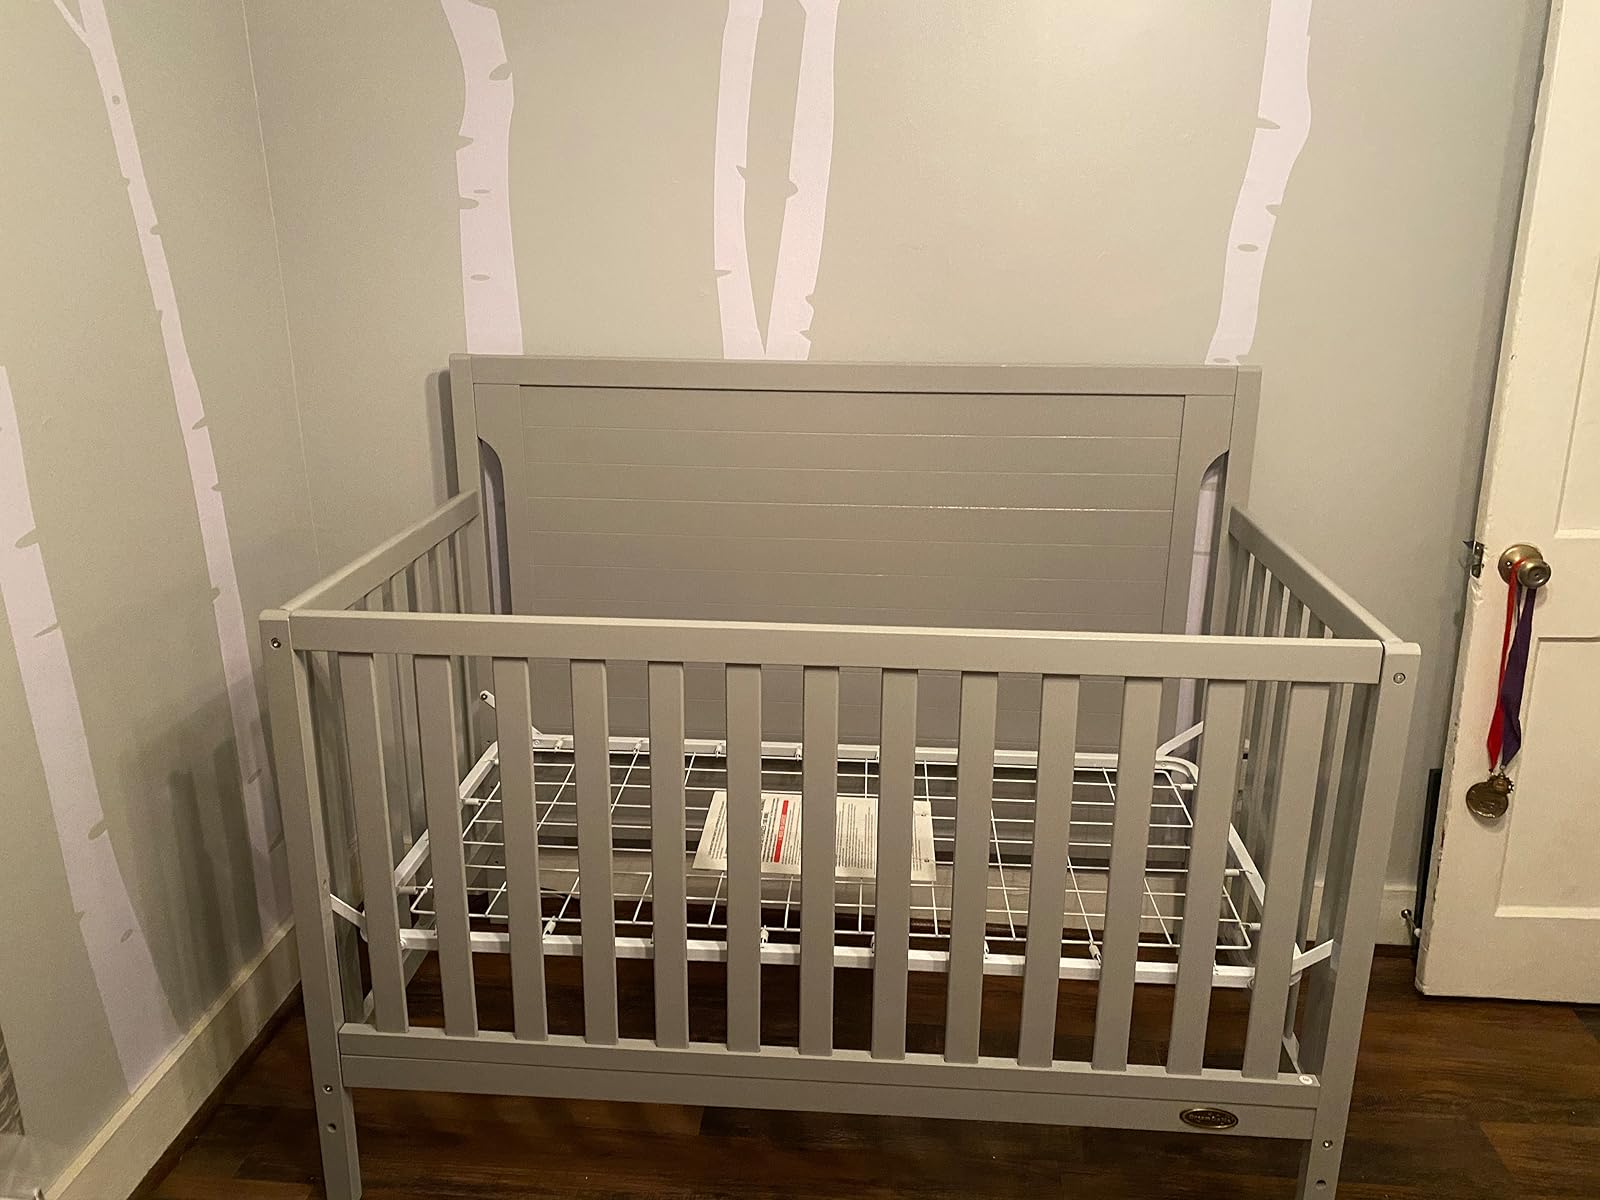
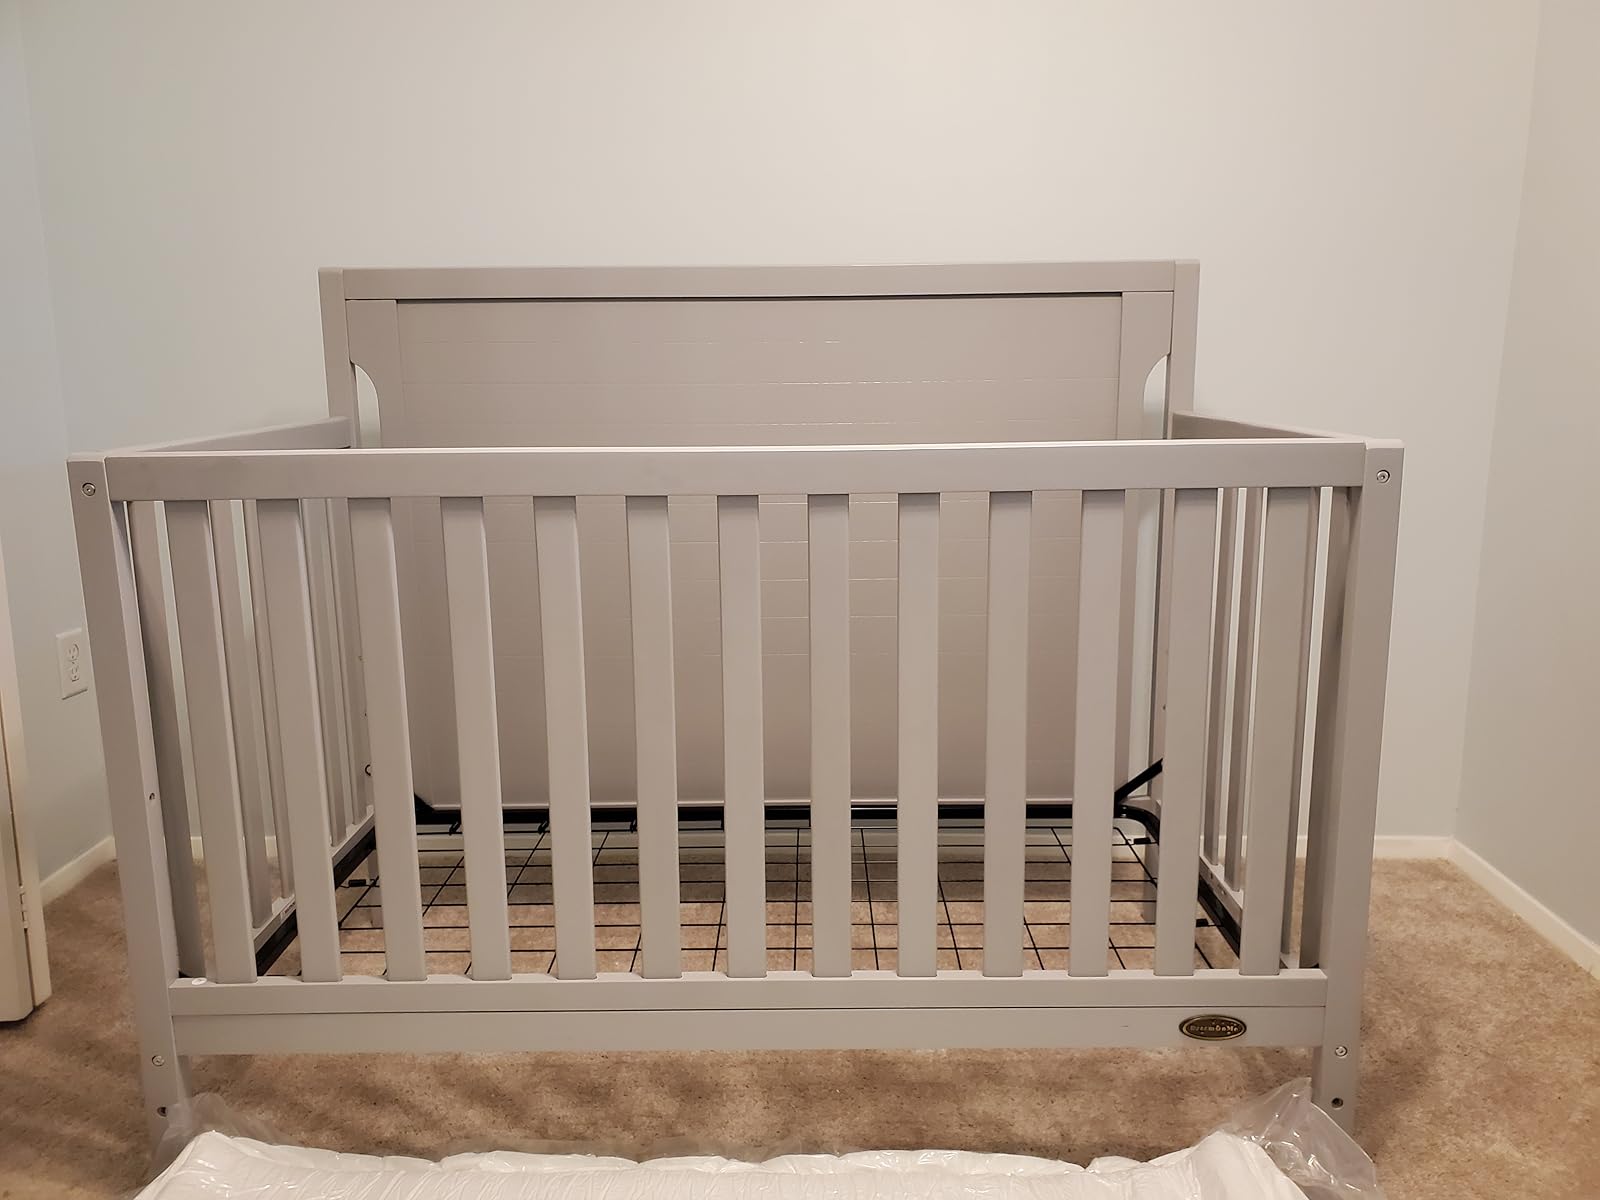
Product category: products_crib
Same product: yes